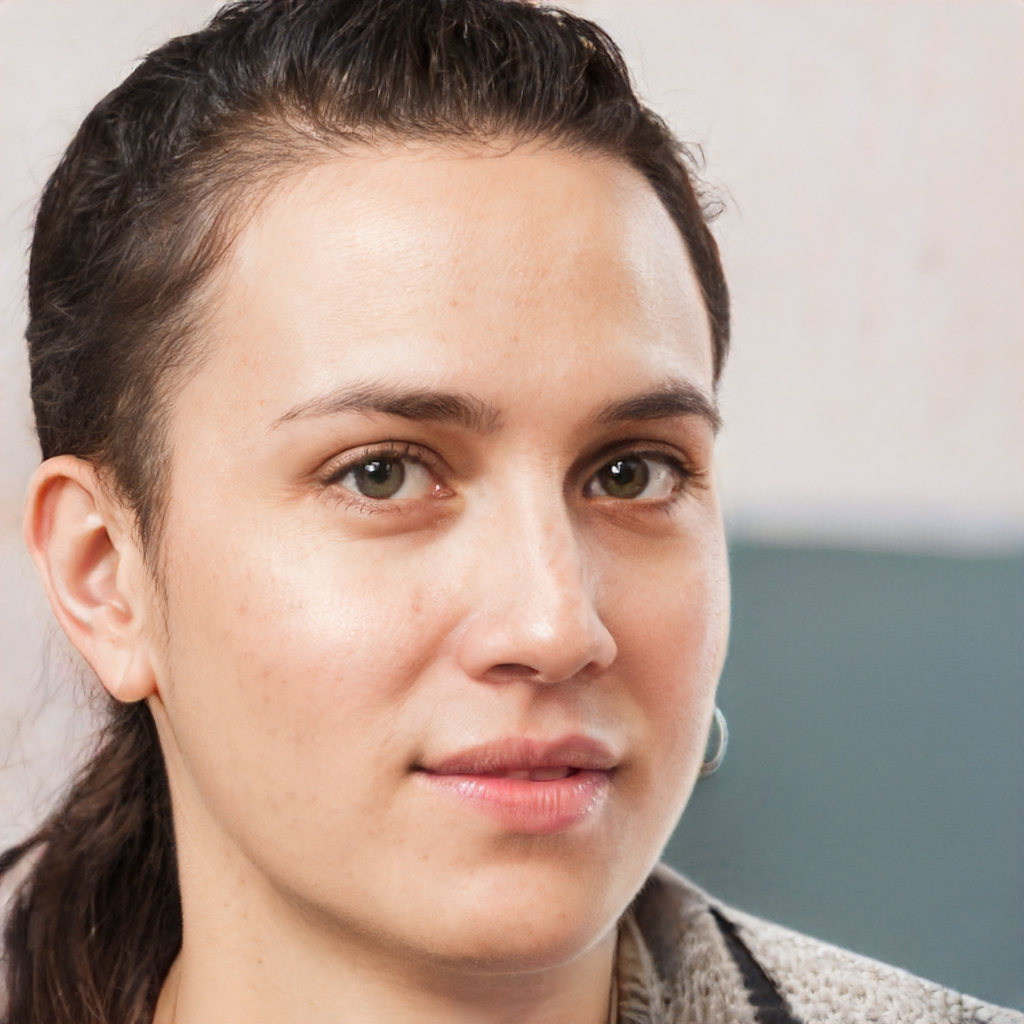
Gender: Female